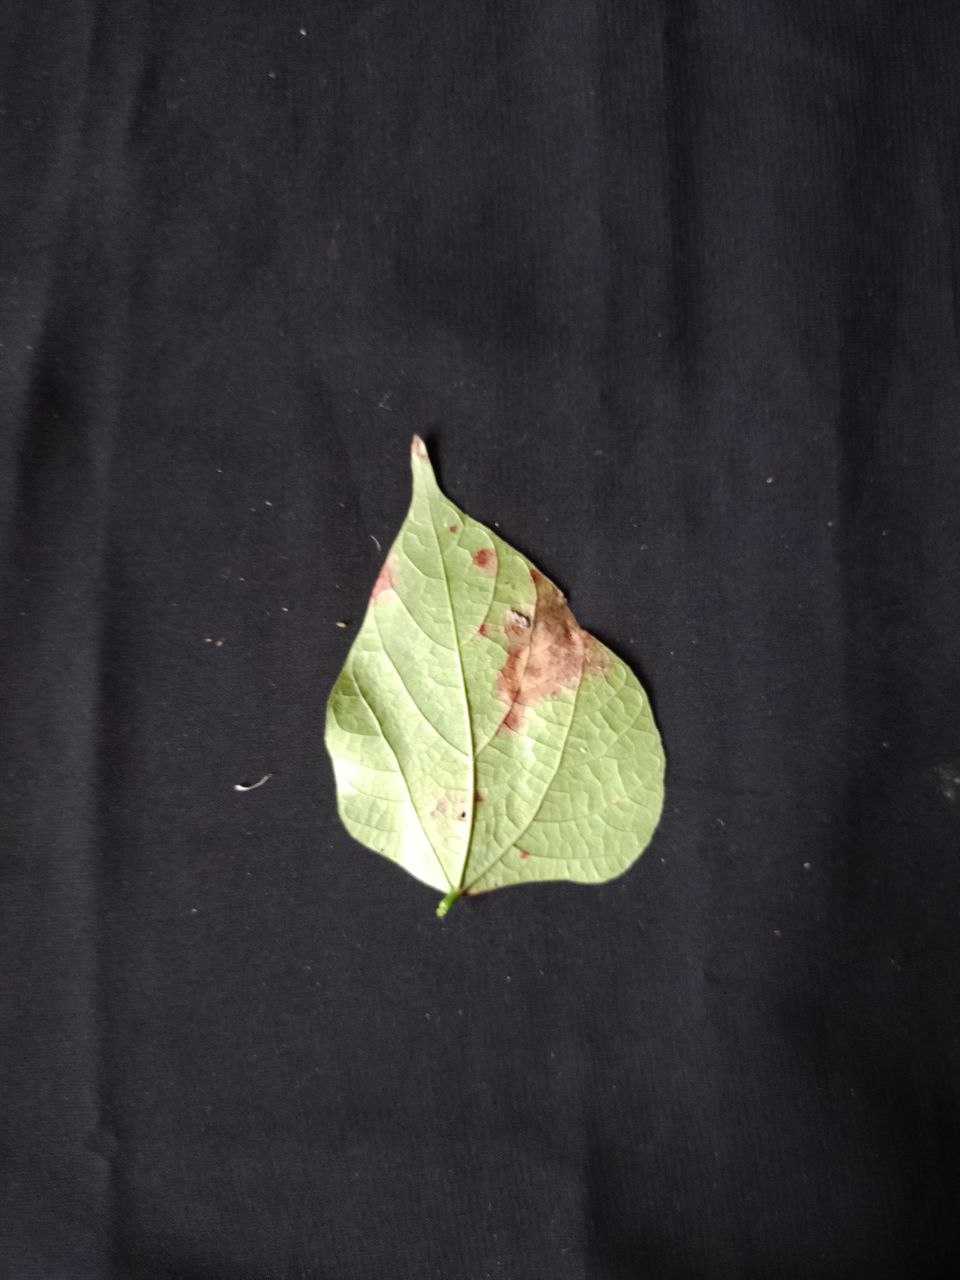
Crop: bean
Leaf condition: Blight